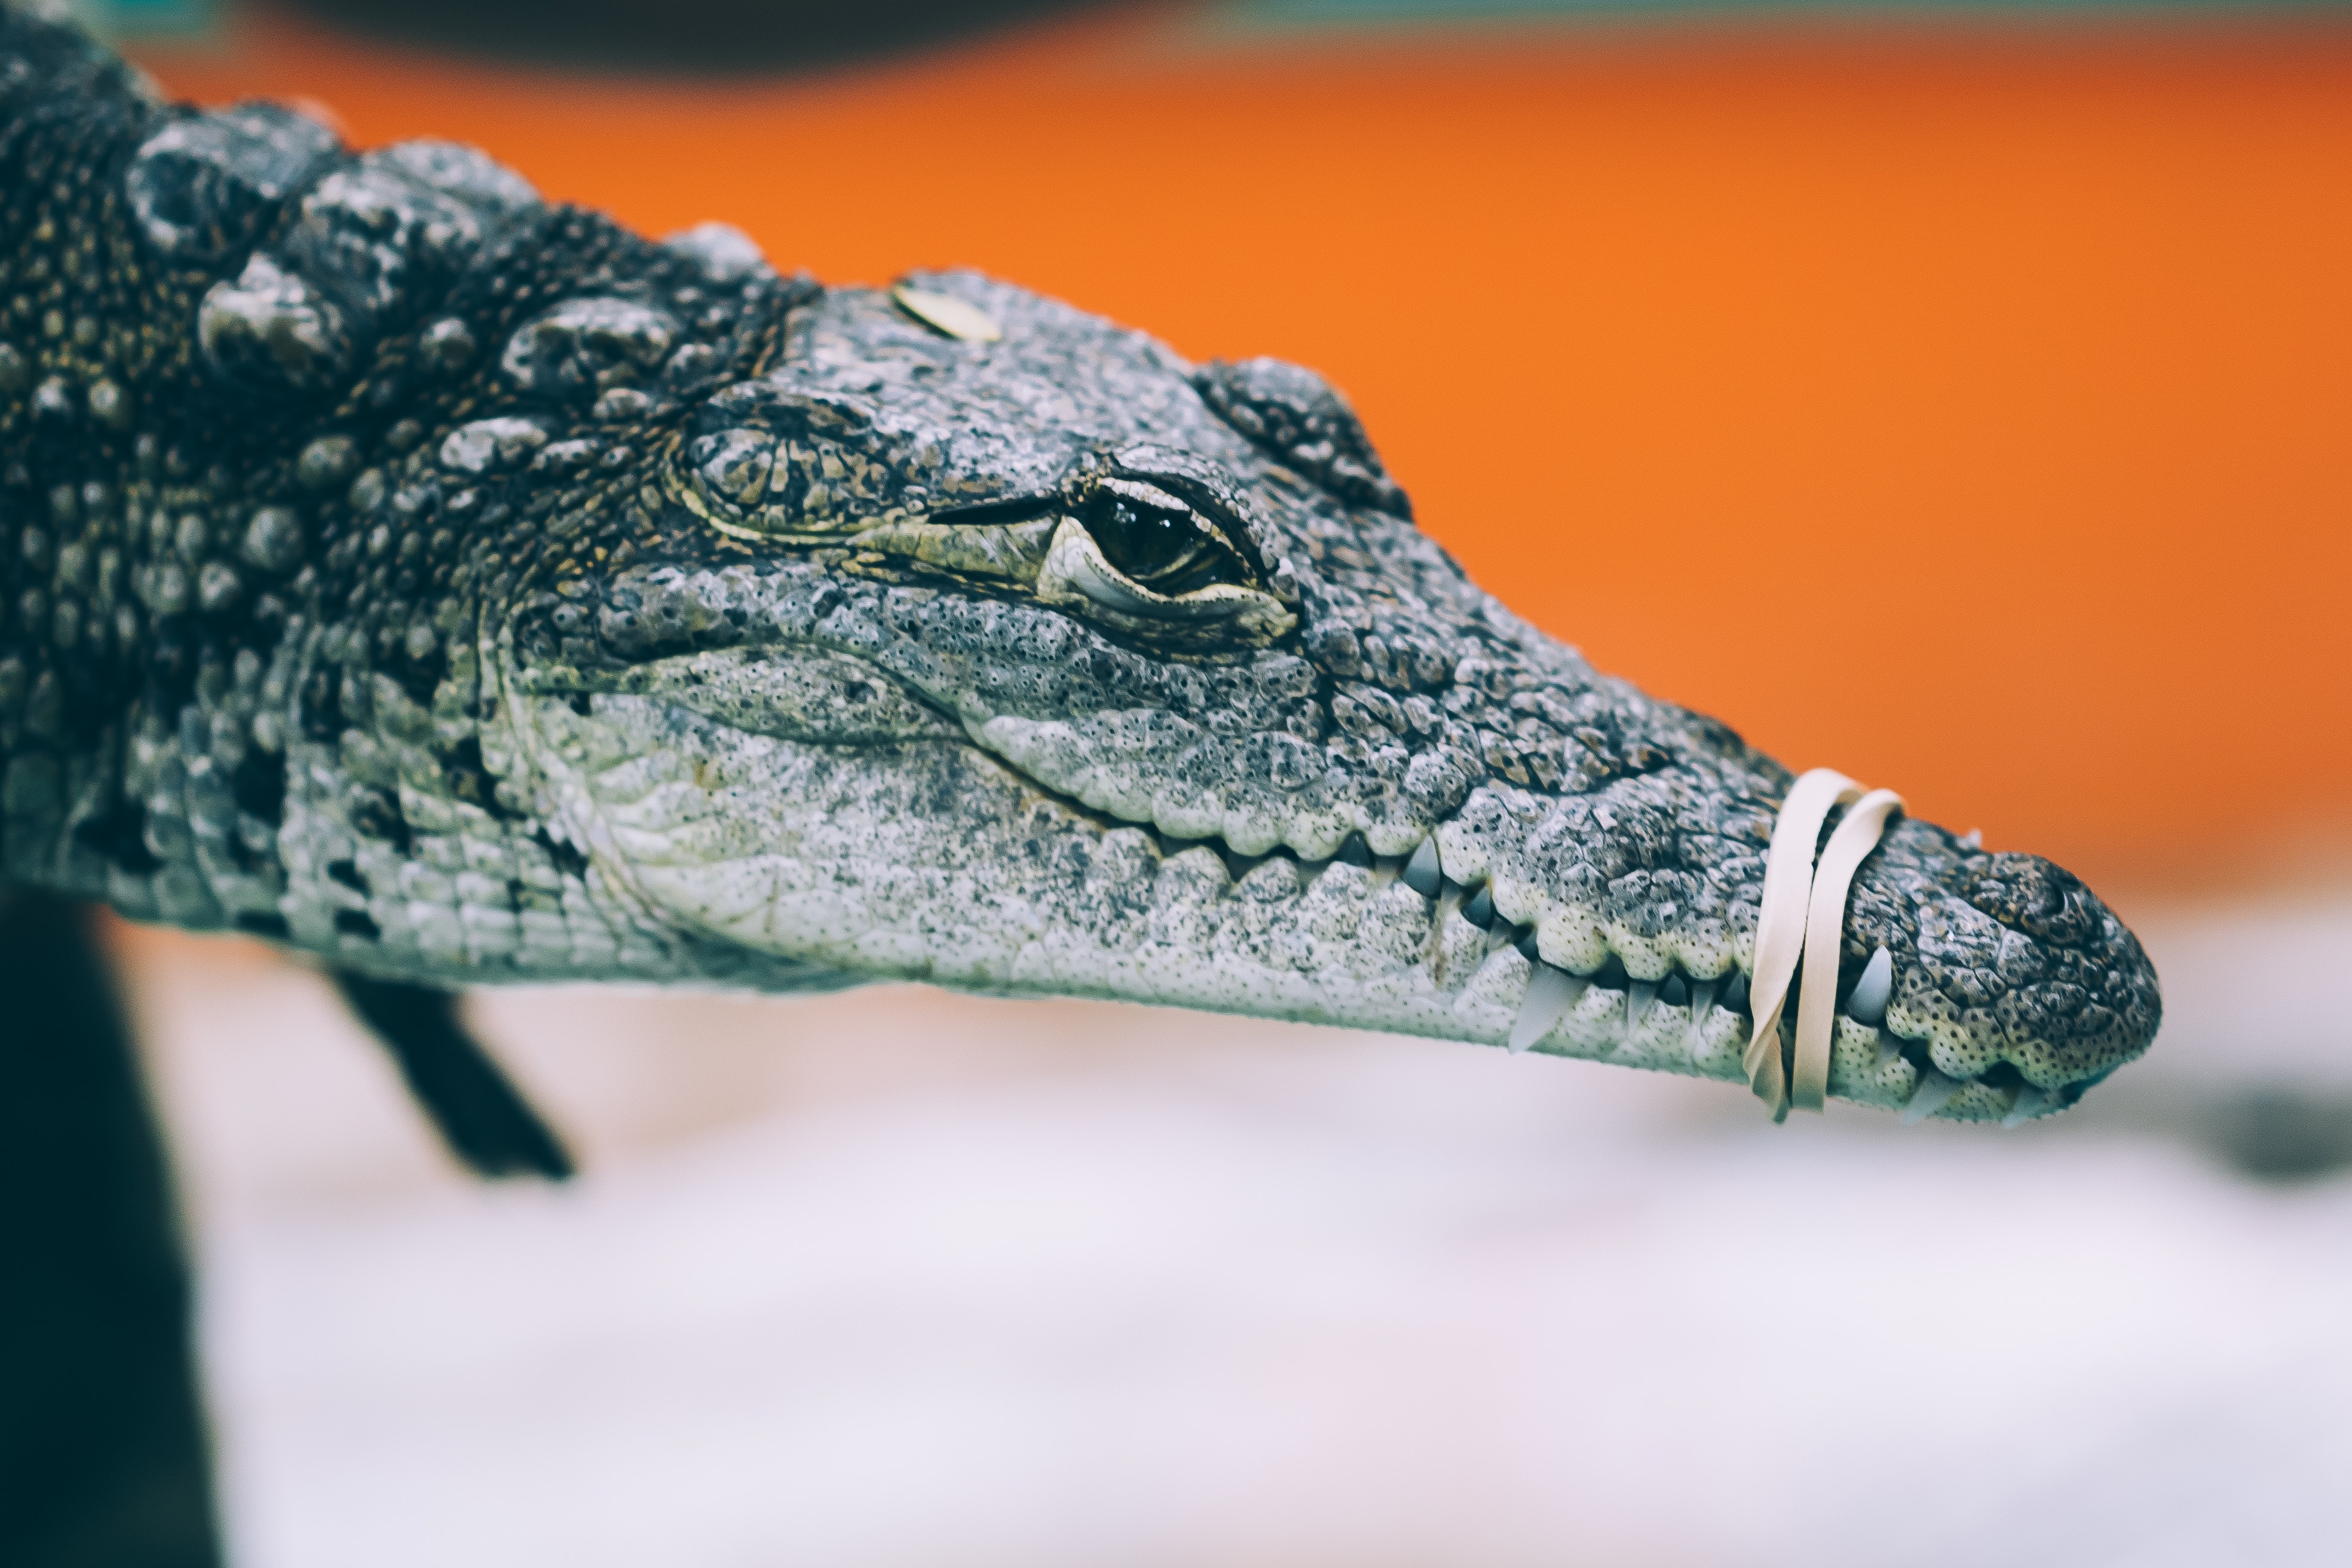
crocodilia, reptile, crocodile, alligator, nile crocodile, saltwater crocodile, american crocodile, american alligator, close up, adaptation, photography, wildlife